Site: brandenburg
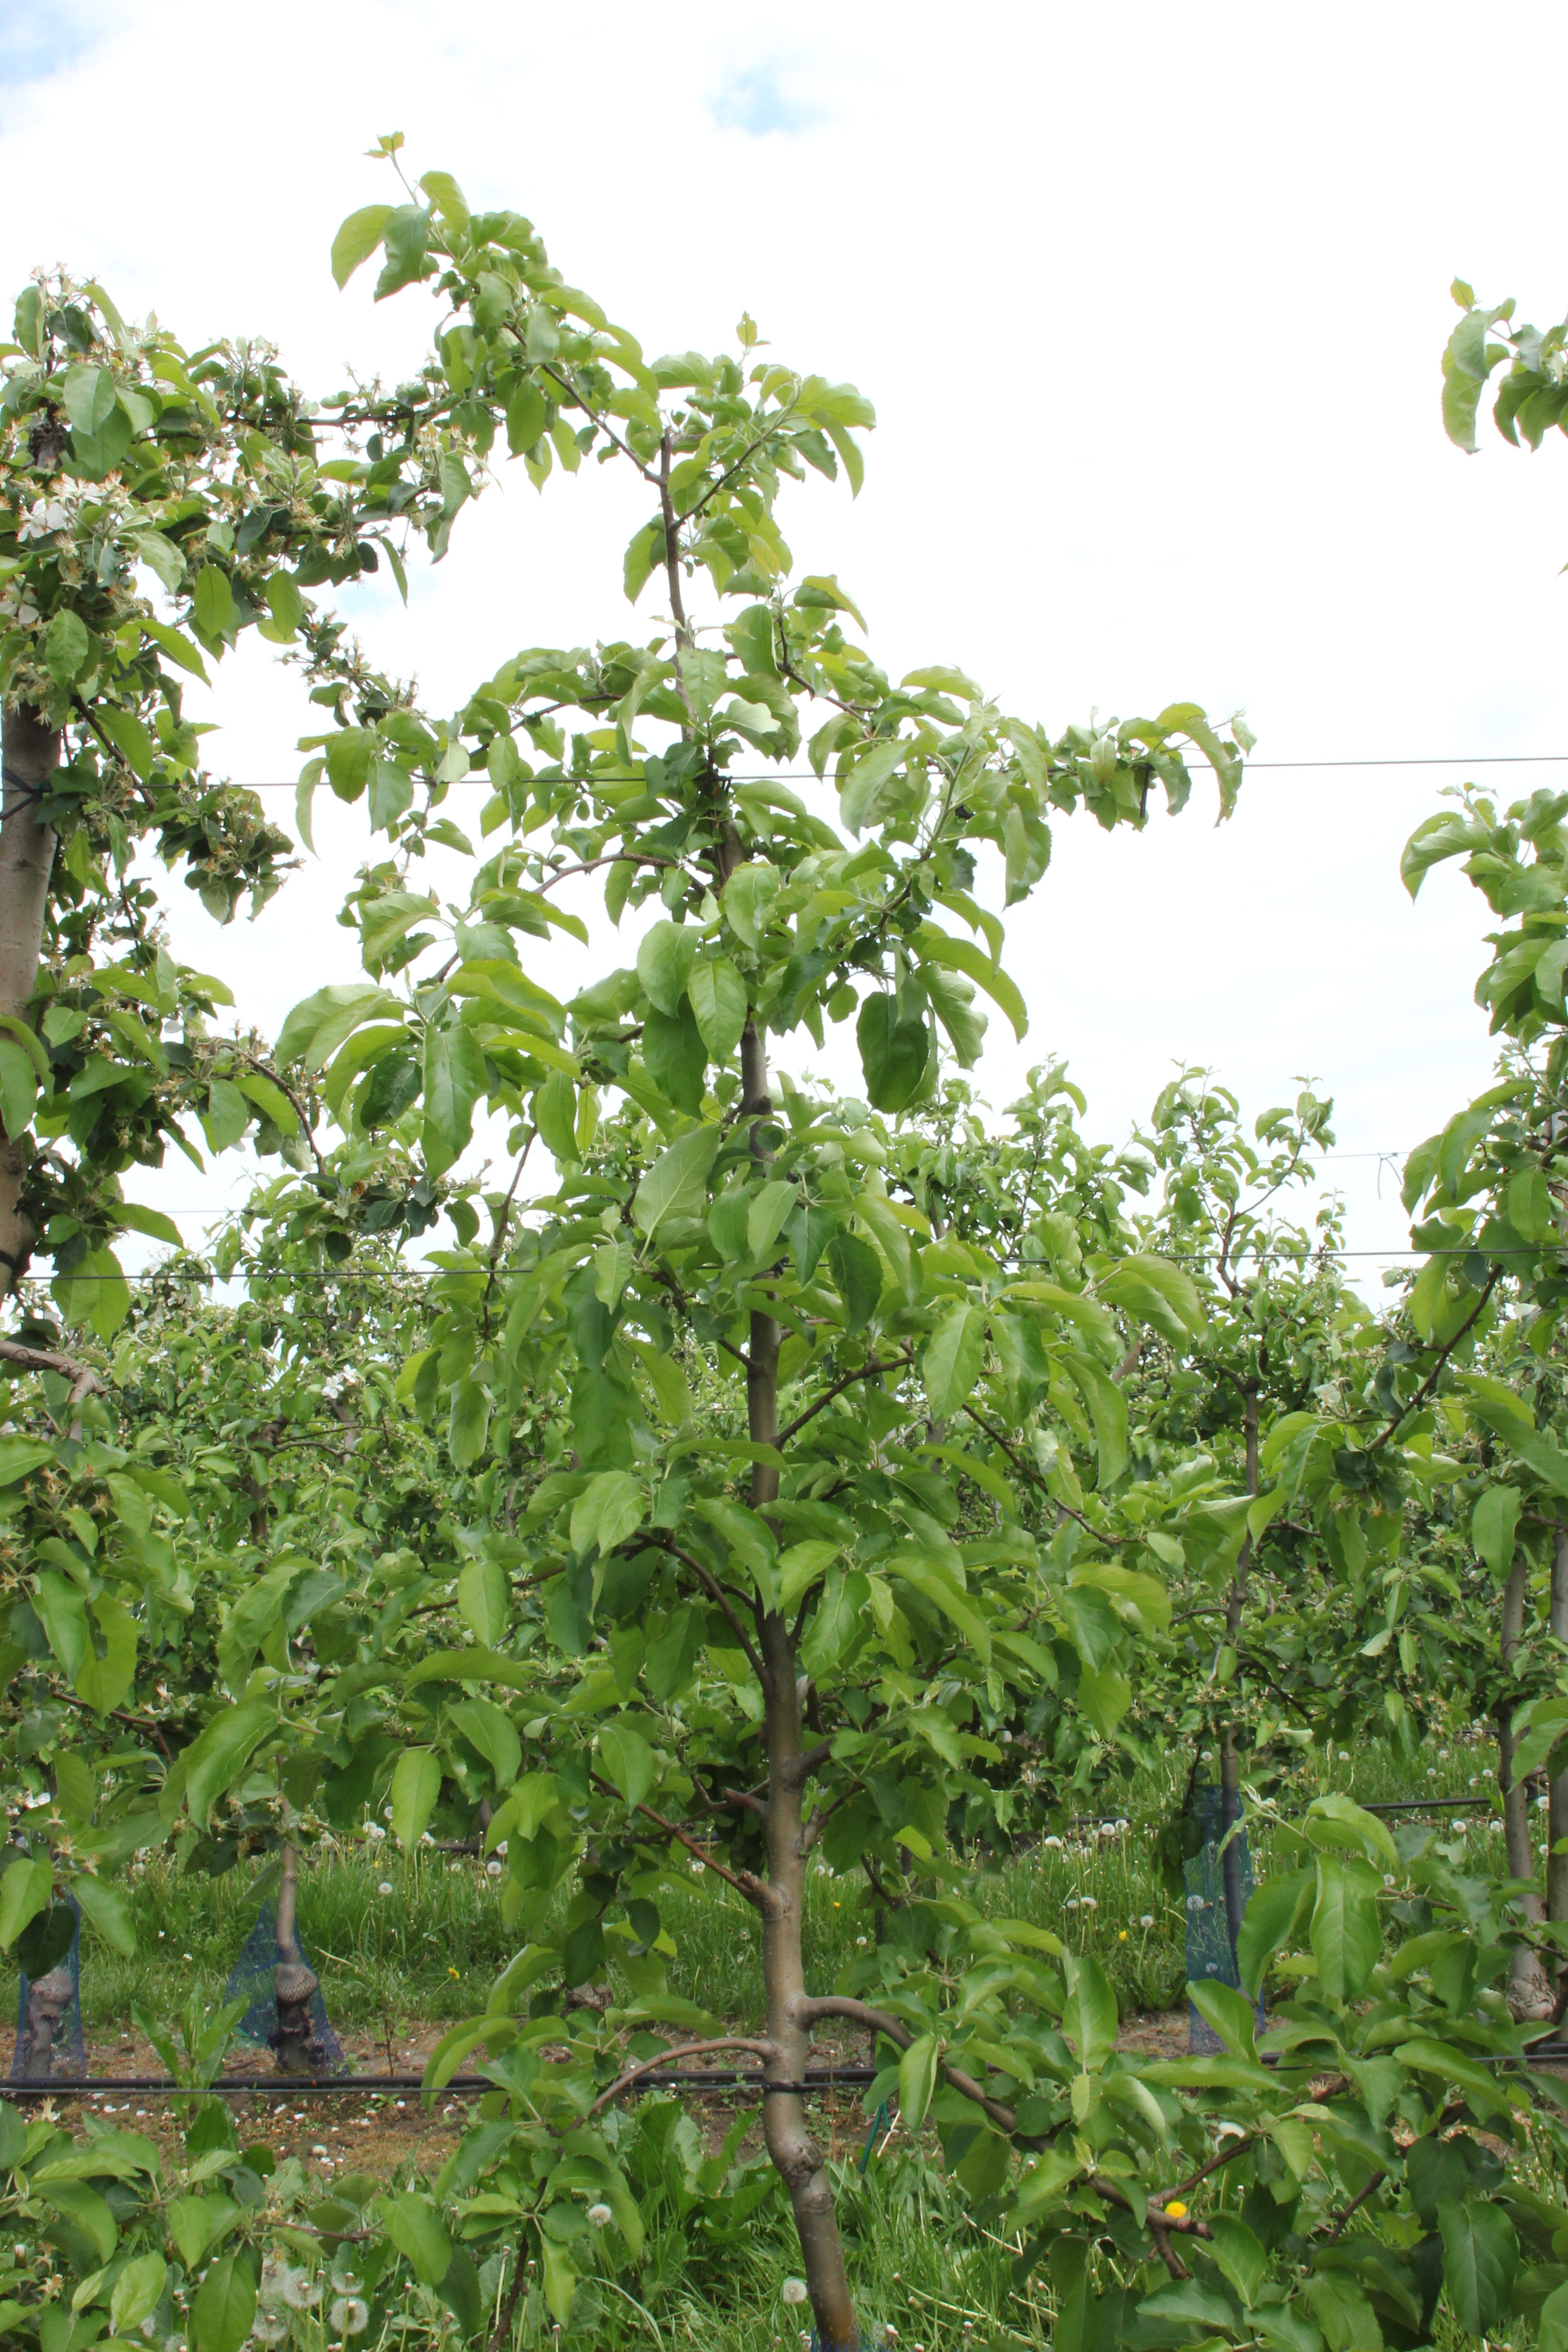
Growth stage (BBCH 67): Flowering